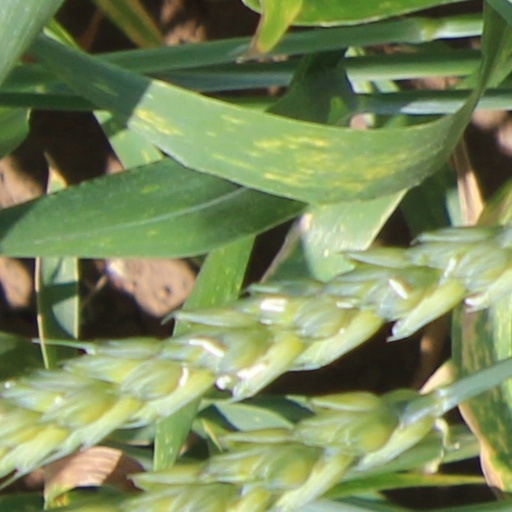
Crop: wheat